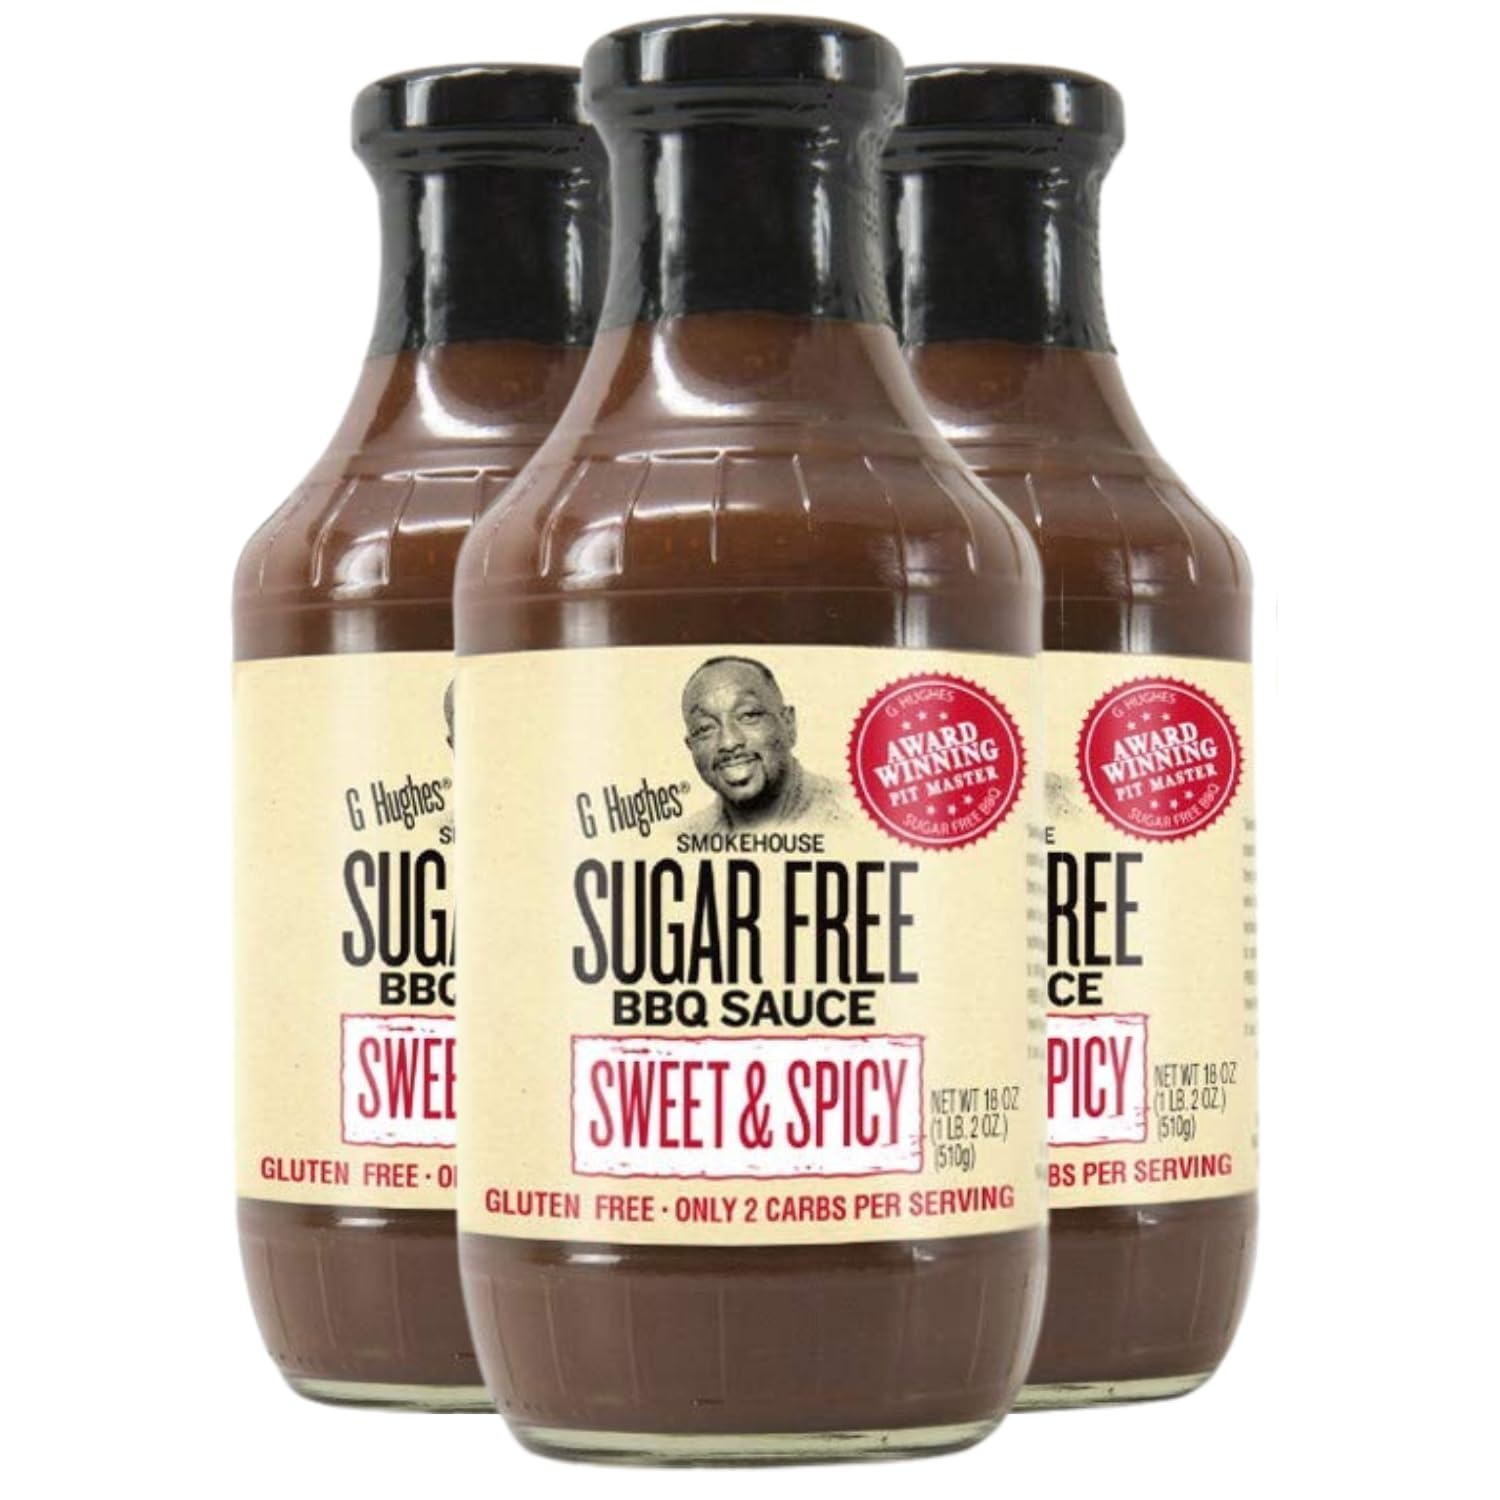
Item Name: G Hughes Sugar Free Sweet & Spicy BBQ Sauce - Sweet Chili Sauce, Sugar Free Asian Sauces, Low Carb BBQ Sauce, Gluten Free Barbecue Sauce, Sweet & Spicy Sauce, No Added Sugar - 18 oz (3-Pack)
Bullet Point 1: DIET-FRIENDLY - This low-carb sauce works for your healthydiet. You're welcome. This sweet and spicy bbq sauce brings the heat and the flavor. Give your taste buds what they deserve with G Hughes!
Bullet Point 2: GLUTEN FREE - Don't worry our sauces are gluten free. You deserve to experience this beautifully-crafted flavor without having to worry about fatigue or stomach pains. Go ahead... indulge
Bullet Point 3: 2 CARBS PER SERVING - Our low-carb sauce was made with a health-conscious mindset for all to enjoy. All of the delicious flavor, none of the guilt. A bbq sauce that your taste buds yearn for
Bullet Point 4: ALWAYS SUGAR FREE - Turn up the heat with this sugar free bbq sauce & experience a sweet chili sauce like no other. It's a great fit for anyone wanting a healthier way of life
Bullet Point 5: EPIC SAUCES FROM THE PIT MASTER - G Hughes created a line of sugar free, gluten free perfection with all of the taste and none of the guilt. Try slathering our finger-licking sauces on your next meal
Product Description: Award-winning pit master G Hughes brings you his variety of sugar free, gluten free, preservative free, BBQ Sauces, Dipping Sauces, and Marinades that are perfect for your next meal!
Value: 54.0
Unit: Ounce

Price: 5.475